Such A Pretty Girl

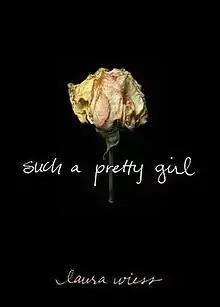

Such A Pretty Girl is a 2007 young adult novel by American author Laura Wiess. The book was first published on January 2, 2007 through MTV Books and deals with the subject matter of a teenage girl that must deal with the reality that the father that molested and sexually abused her and several others is getting an early release from jail.